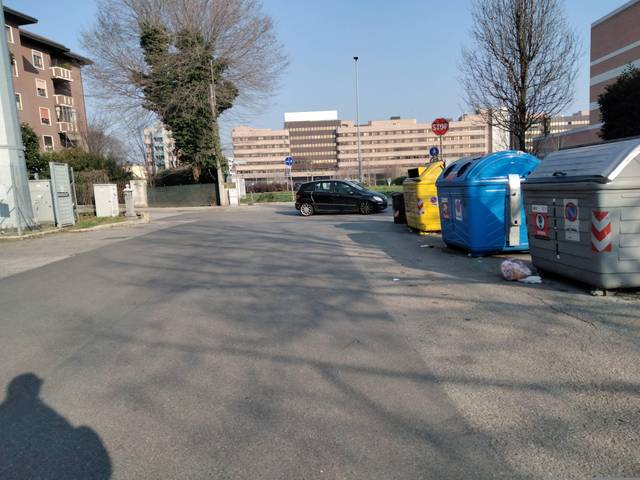
Region: Italy
Coordinates: 45.548, 11.533